Who Stole the American Dream?

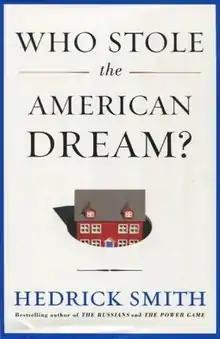
First edition

Who Stole the American Dream? is a non-fiction book by the American author and journalist Hedrick Smith published in 2012 by Random House.